Artemis I

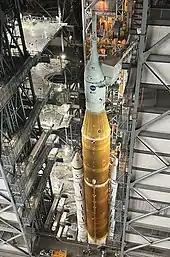
SLS with the Orion capsule stacked in the Vehicle Assembly Building, March 2022

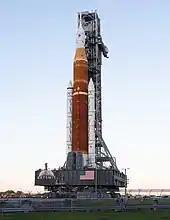
First rollout of SLS in March 2022. It was subsequently rolled back in for repairs.

SLS/Orion is assembled by stacking its major sub-assemblies atop a mobile launcher platform inside the NASA Vehicle Assembly Building (VAB). First, the seven components of each of the two boosters are stacked. The core stage is then stacked and is supported by the boosters. The interstage and upper stage are stacked atop the core, and the Orion spacecraft is then stacked onto the upper stage.